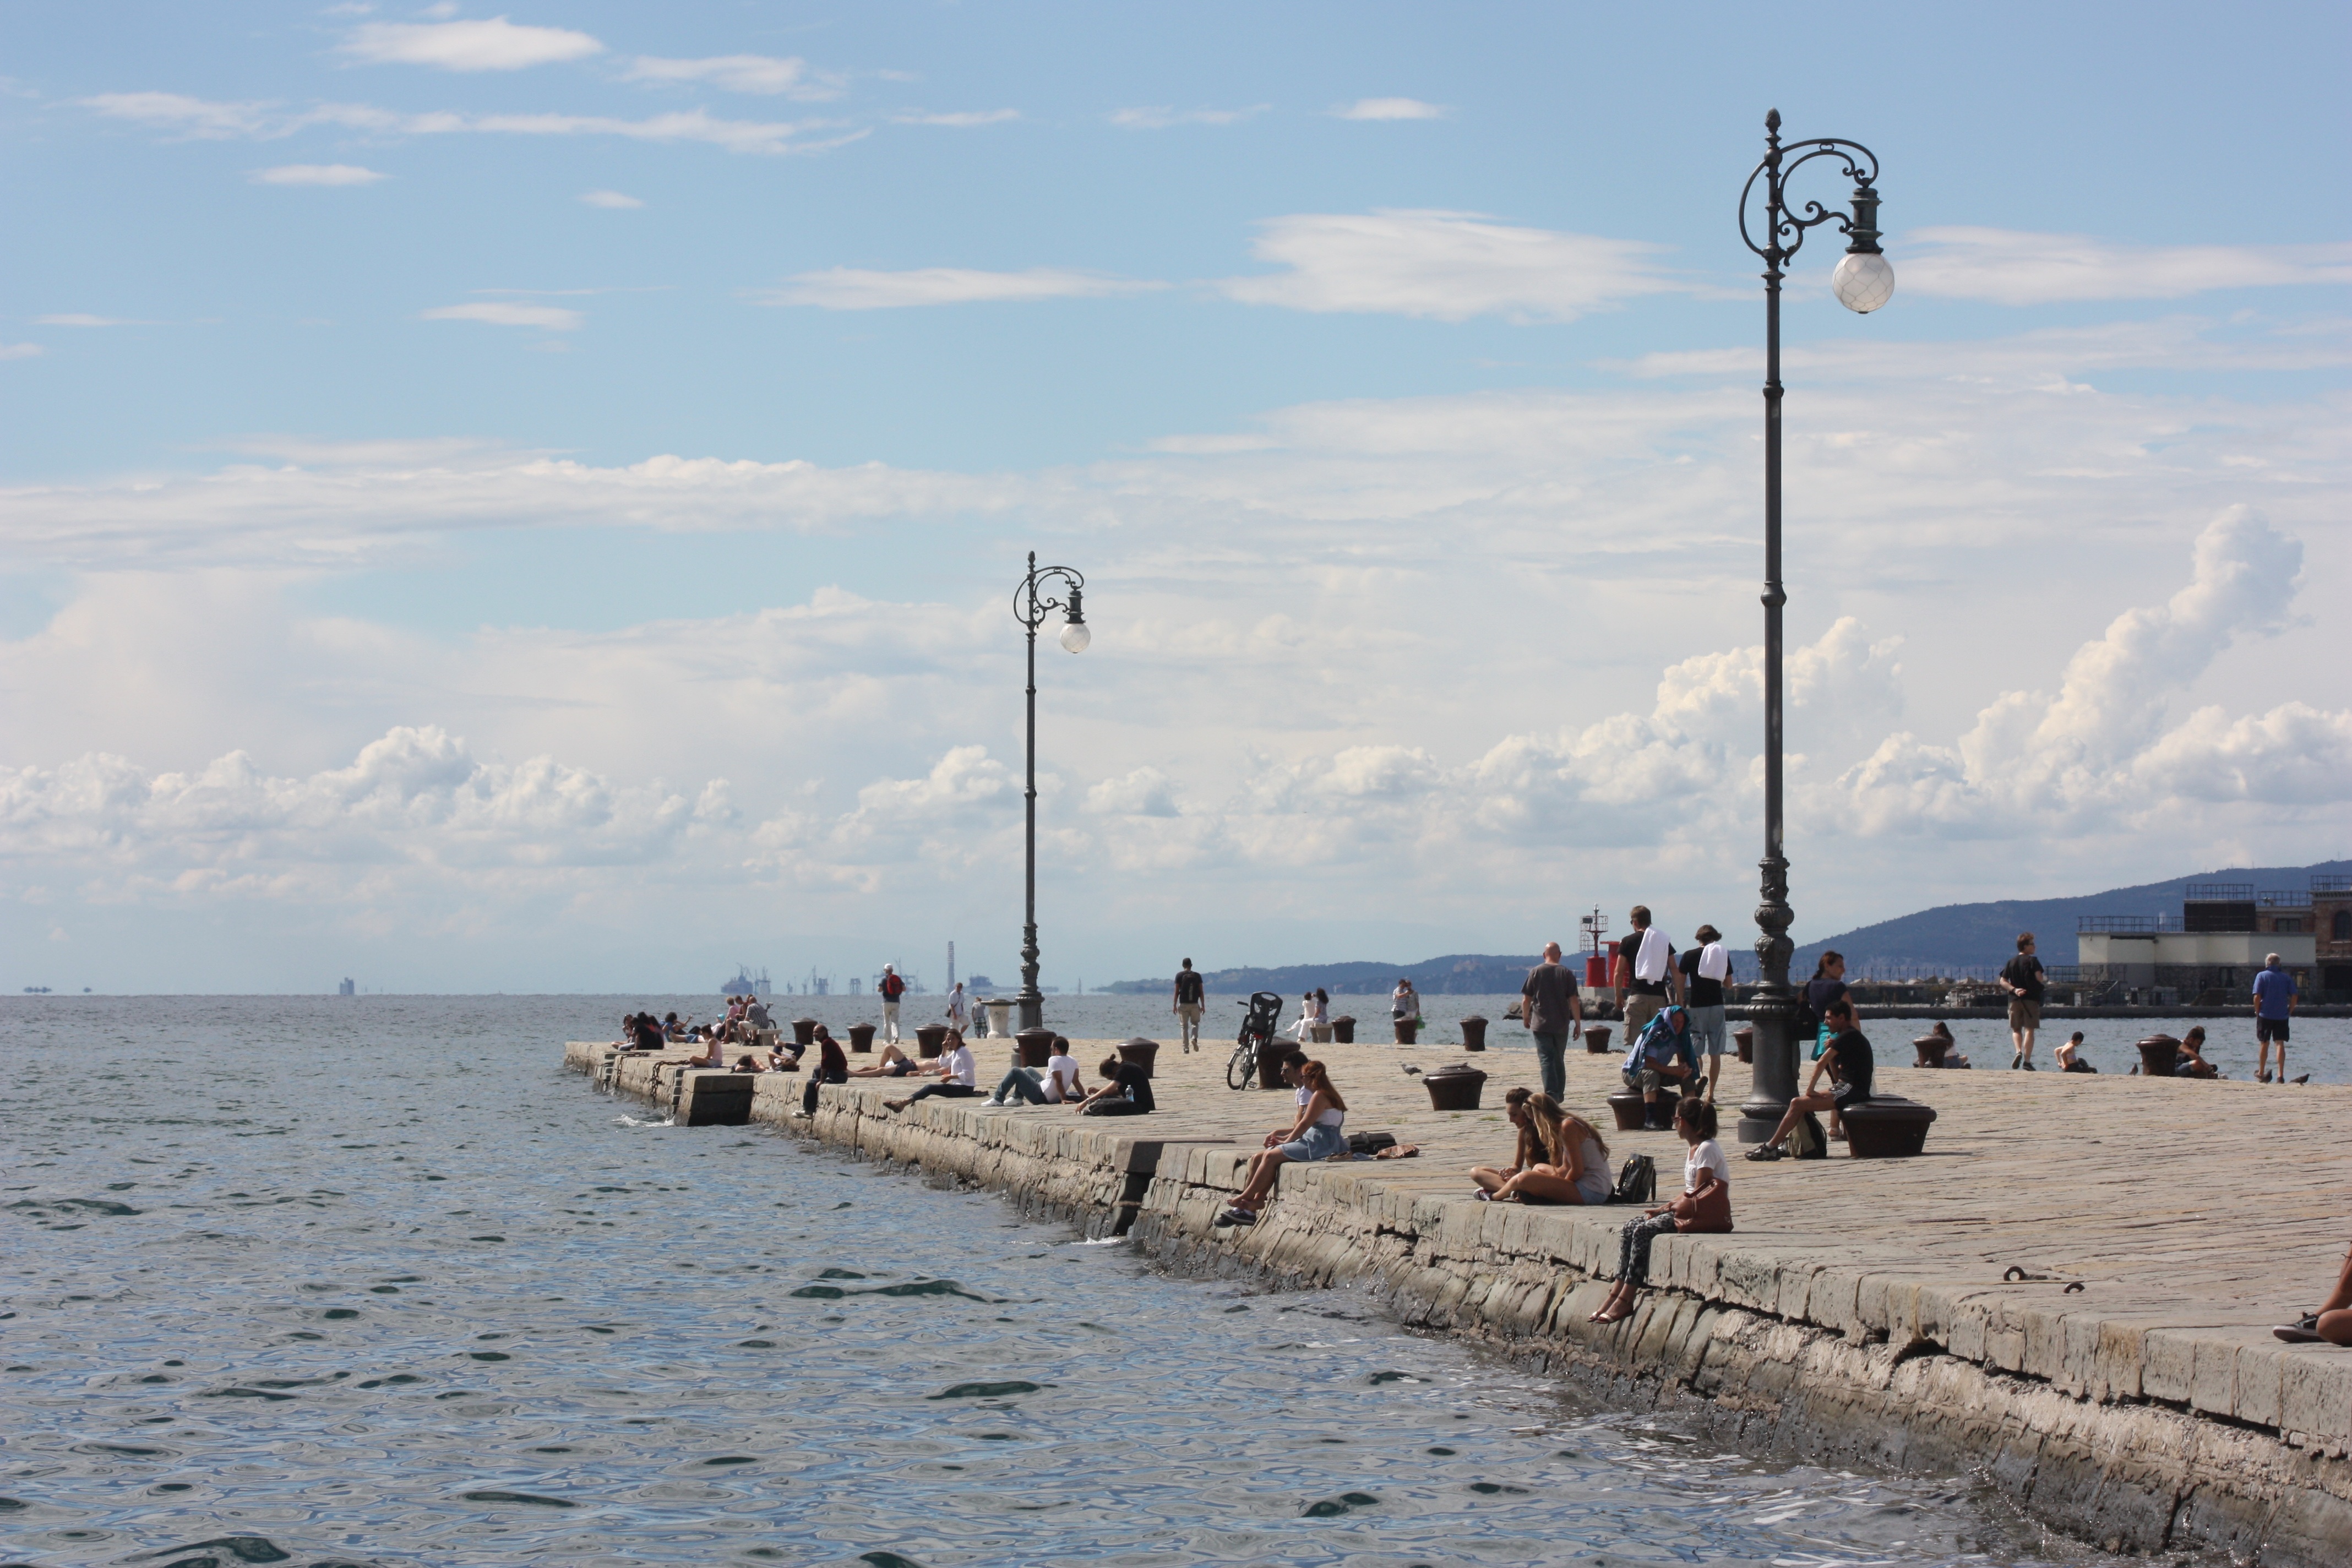
beach, sea, coast, sand, ocean, horizon, boardwalk, shore, wind, pier, walkway, vacation, bay, body of water, breakwater, cape, trieste